Vatne Church

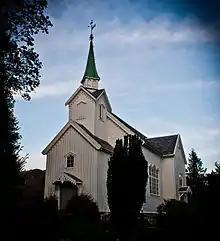
View of the church

Vatne Church is a parish church of the Church of Norway in the village of Vatne in Haram Municipality, Møre og Romsdal county, Norway. It is the church for the Vatne parish, which is part of the Nordre Sunnmøre prosti (deanery) in the Diocese of Møre. The white, wooden church was built in a long church design in 1868 using plans drawn up by architect Fritz Meinhardt, with some input from architect Jacob Wilhelm Nordan. The church seats about 550 people.